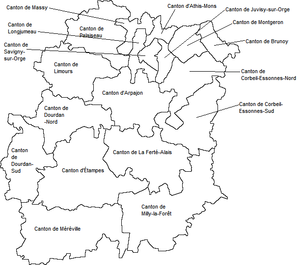
Carte des cantons de l'Essonne (91) en 1966.
Le département français de l'Essonne est découpé depuis sa création le 1ᵉʳ janvier 1968 en trois arrondissements et, depuis le découpage de 2014, en vingt-et-un cantons.